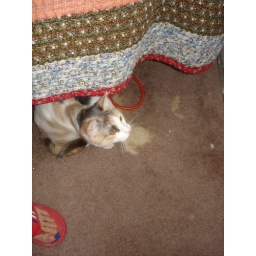
scared of the snow flying in through the open window